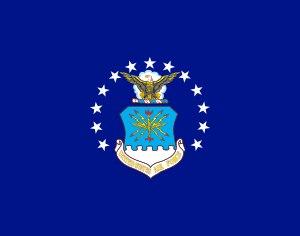
L'United States Air Force souvent abrégé en US Air Force et USAF, est la branche aérienne des Forces armées des États-Unis. Sa mission actuelle est la défense des États-Unis par le contrôle de l'air, de l'espace et du cyberespace.